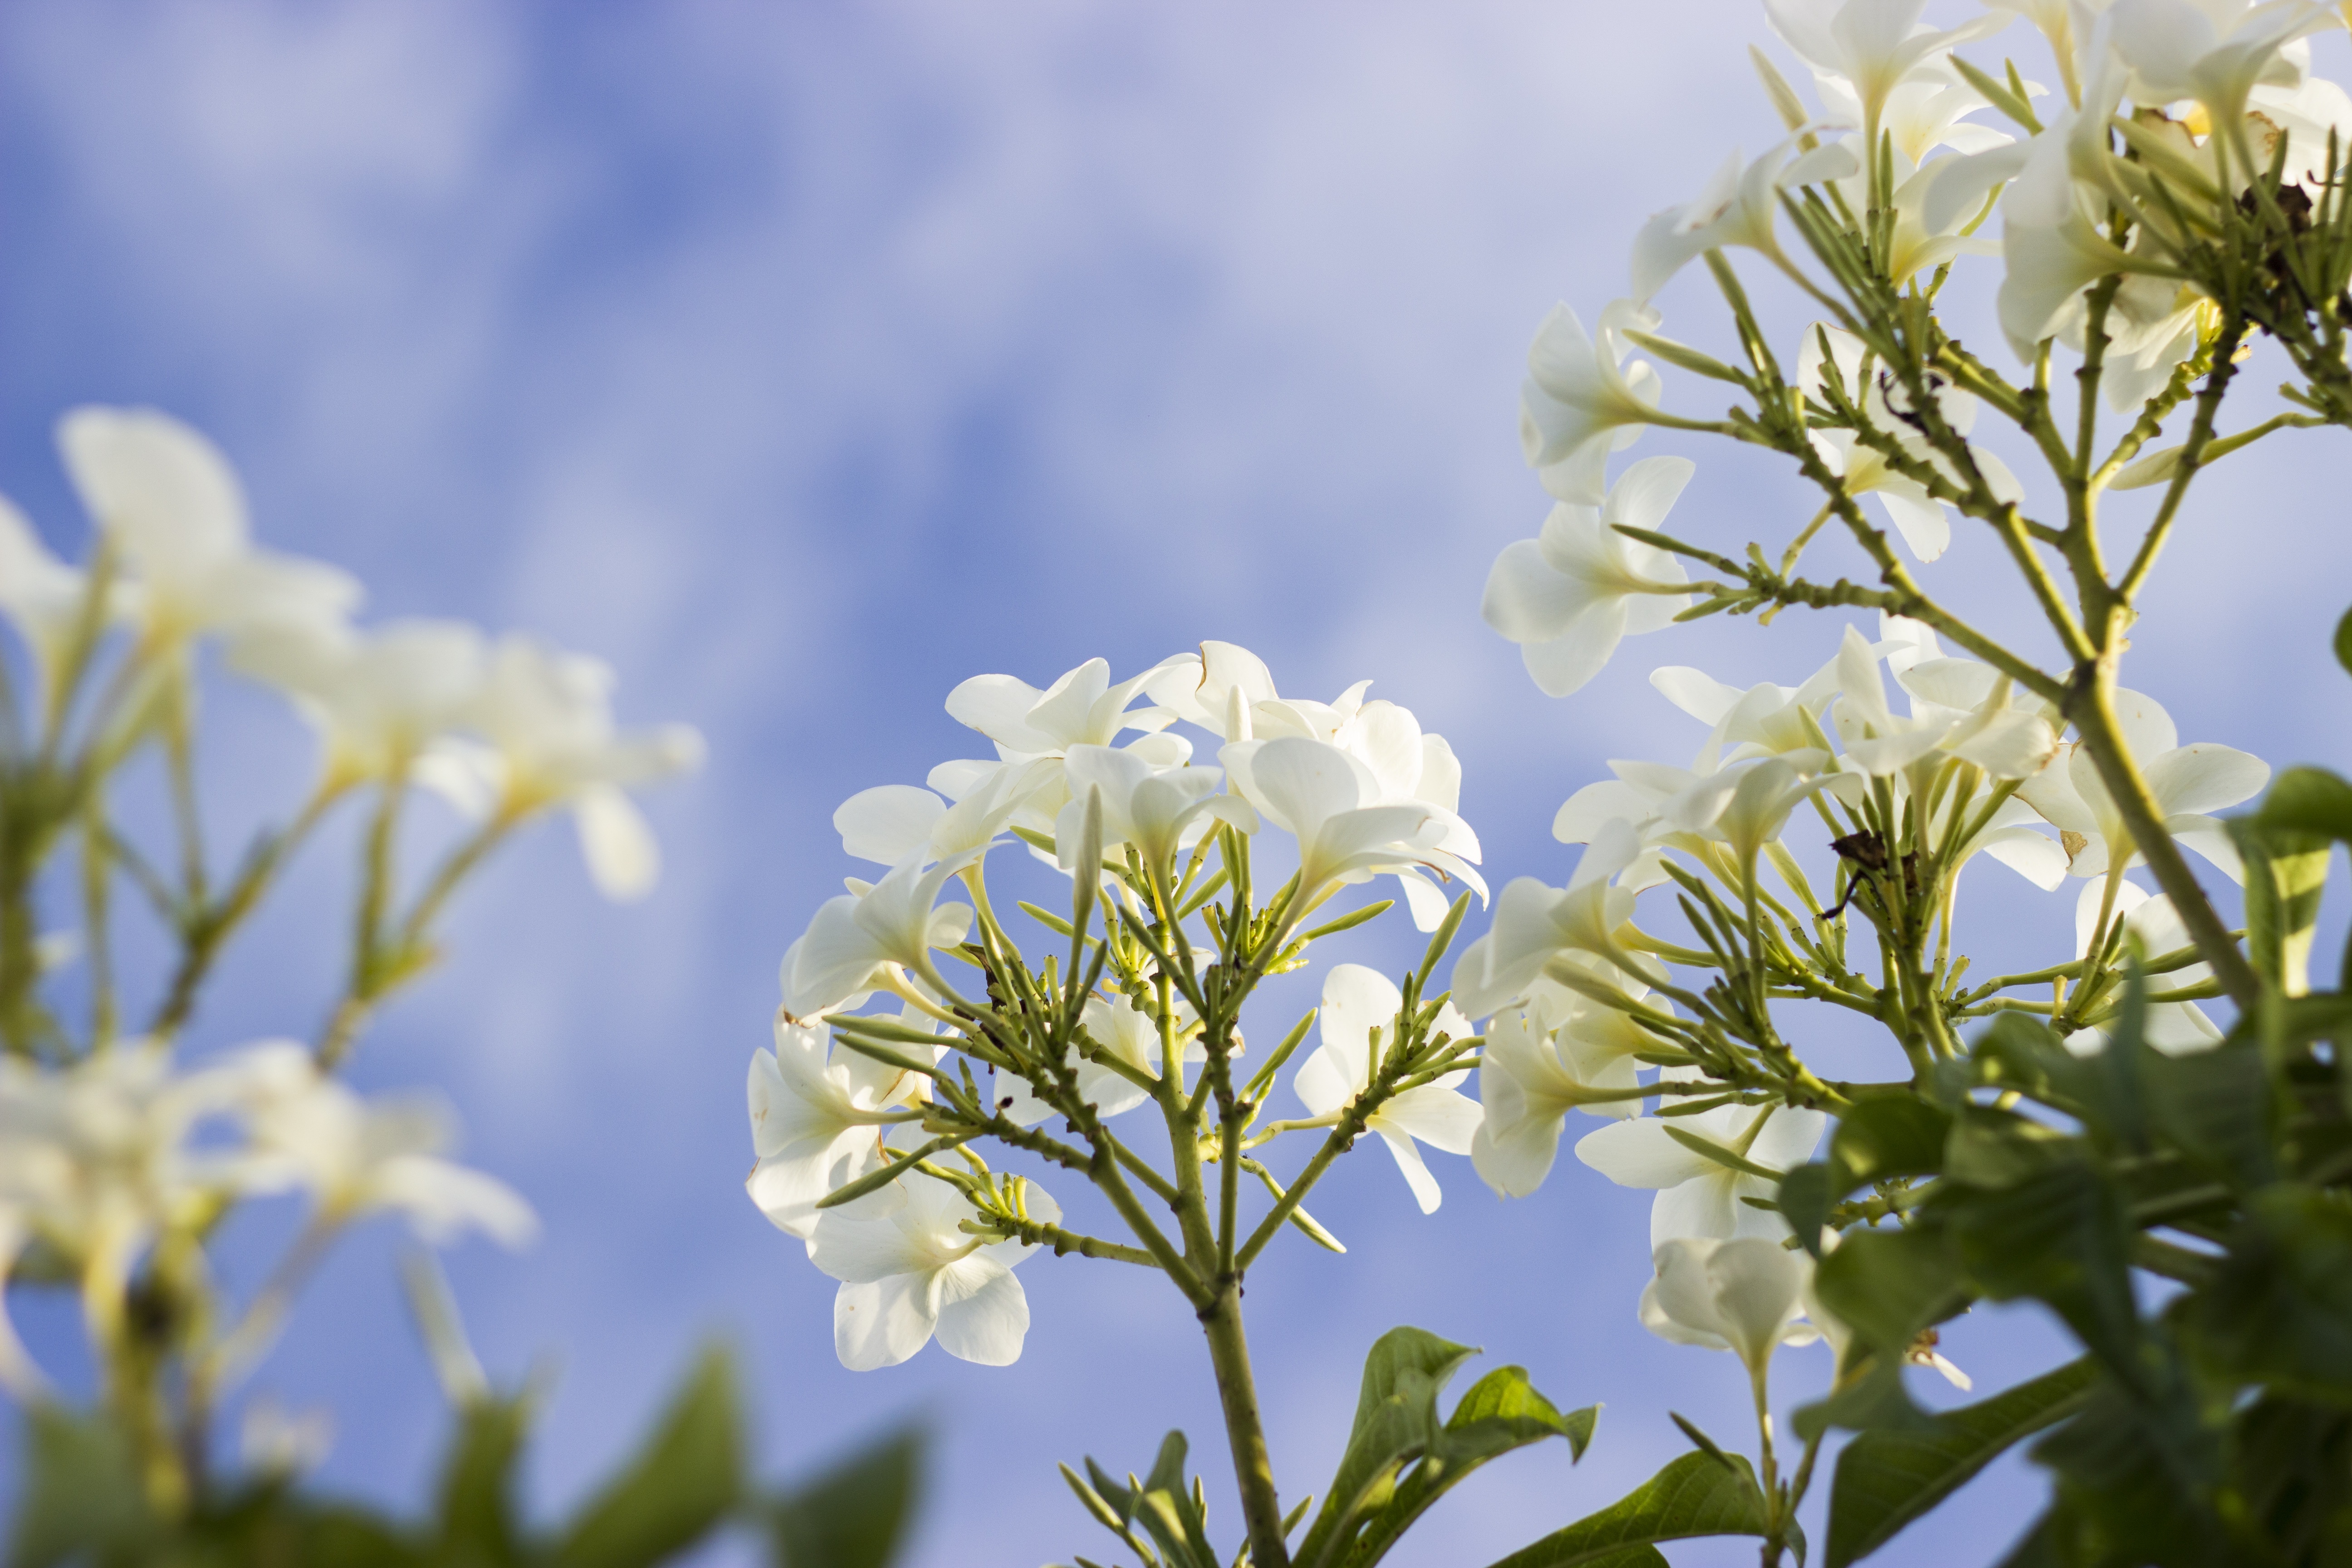
tree, nature, grass, branch, blossom, plant, sky, meadow, sunlight, flower, bloom, green, botany, flora, wildflower, flowers, leaves, petals, macro photography, flowering plant, land plant